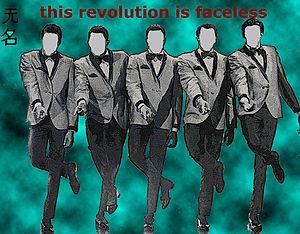
Wu Ming est le pseudonyme d'un groupe d'écrivains italiens, créé en 2000 à partir d'auteurs actifs dans le projet Luther Blissett, le nom de plume d'une communauté d'écrivains de Bologne. Le groupe est l'auteur de plusieurs romans, dont 54 en 2002.